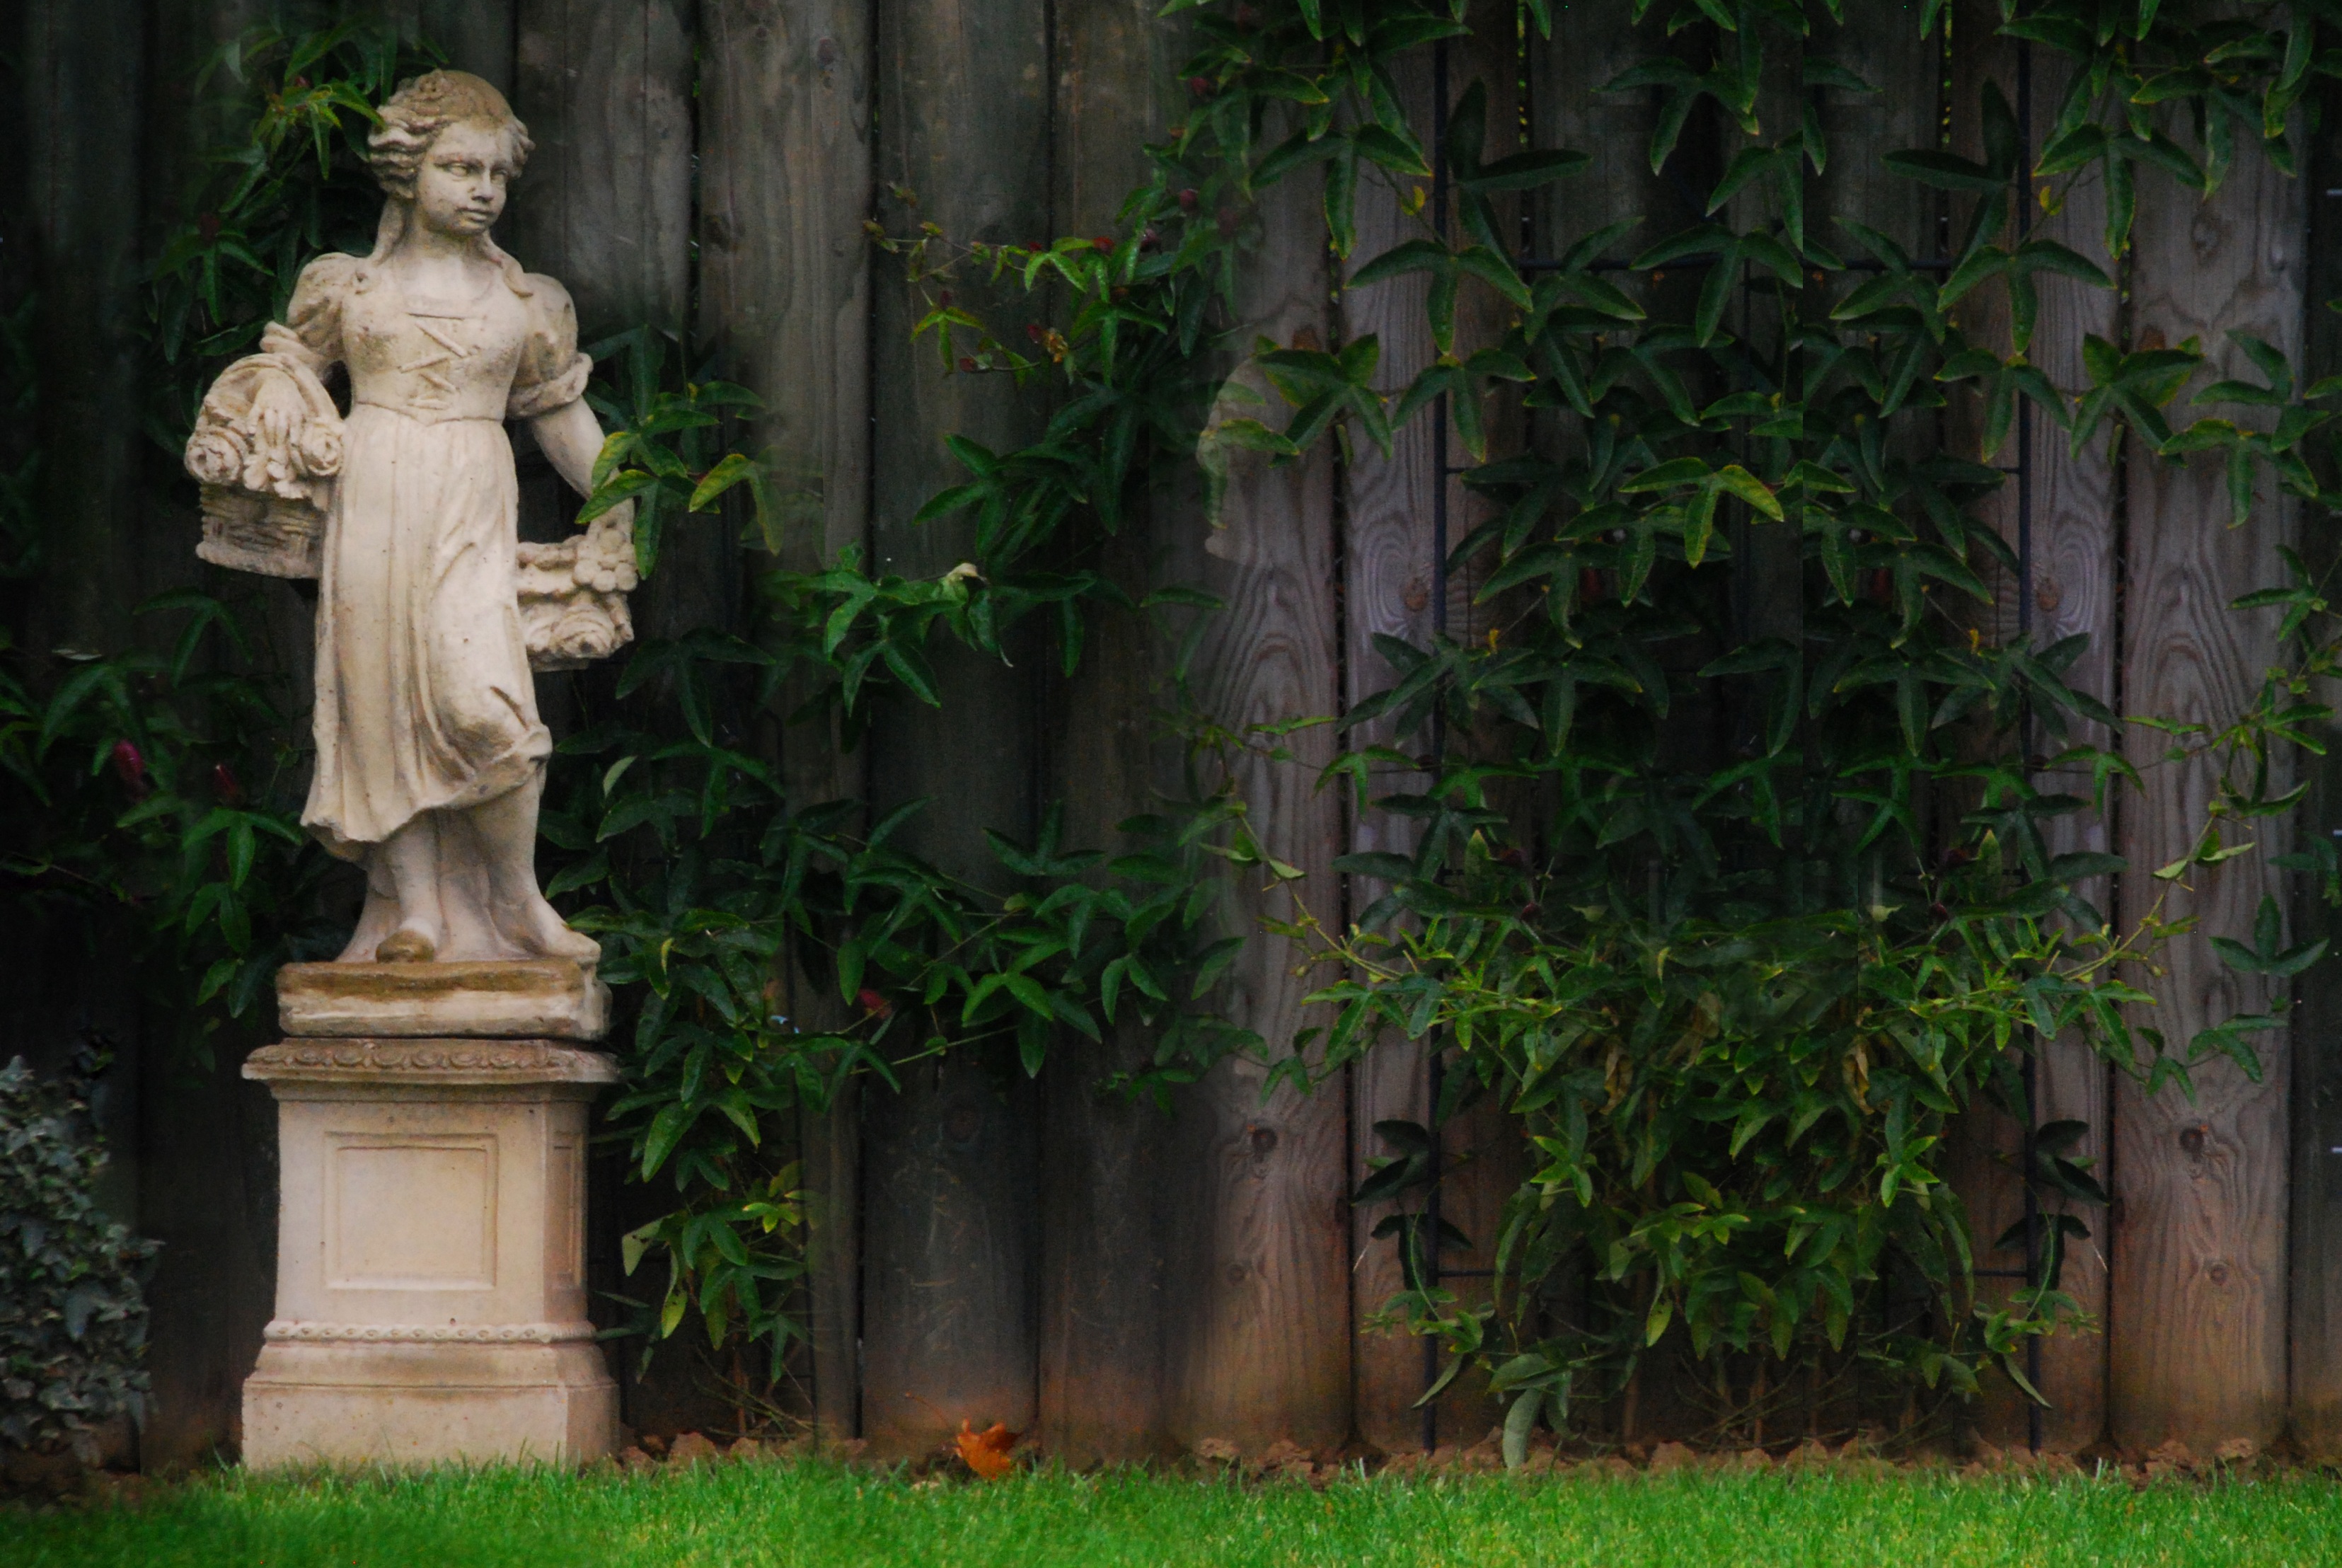
girl, monument, statue, decoration, jungle, garden, sculpture, art, temple, gardens, stone figure, garden statue, ornamental garden